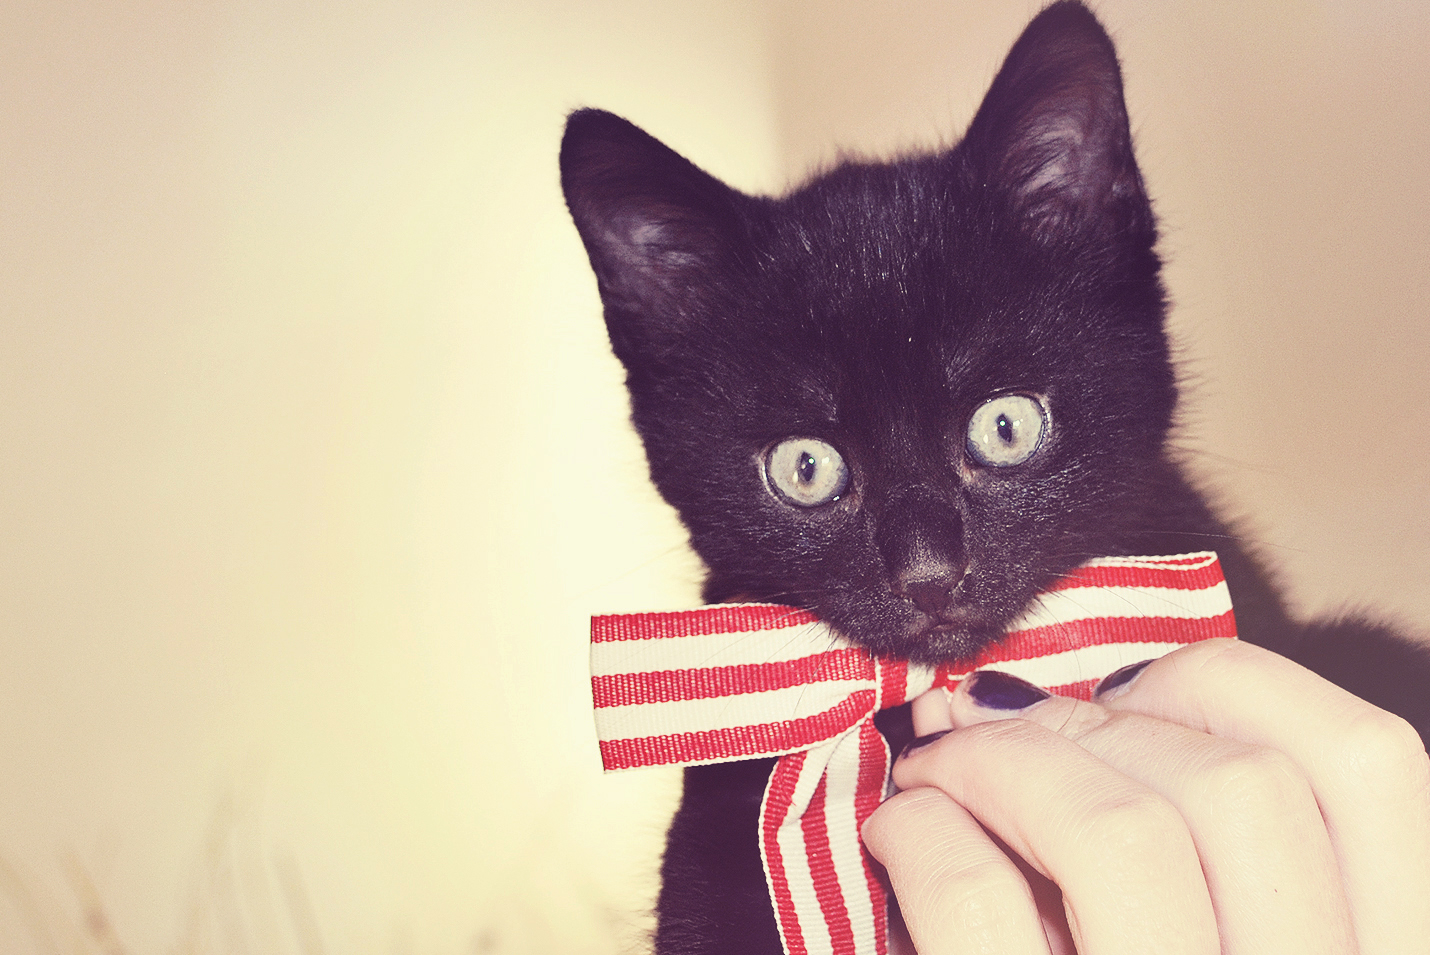
cat, black cat, small to medium sized cats, felidae, whiskers, carnivore, domestic short haired cat, kitten, hand, bow tie, chartreux, asian, korat, tie